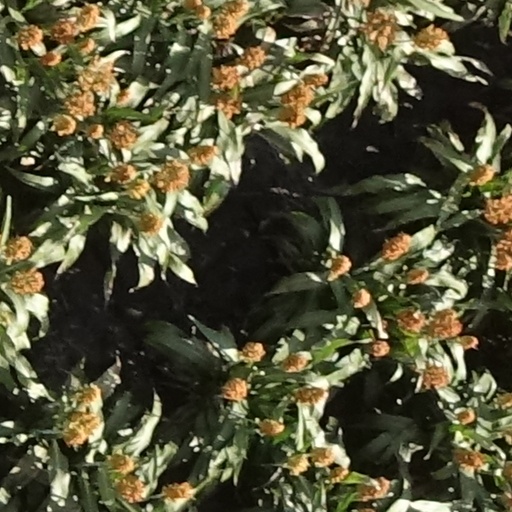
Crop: sorghum